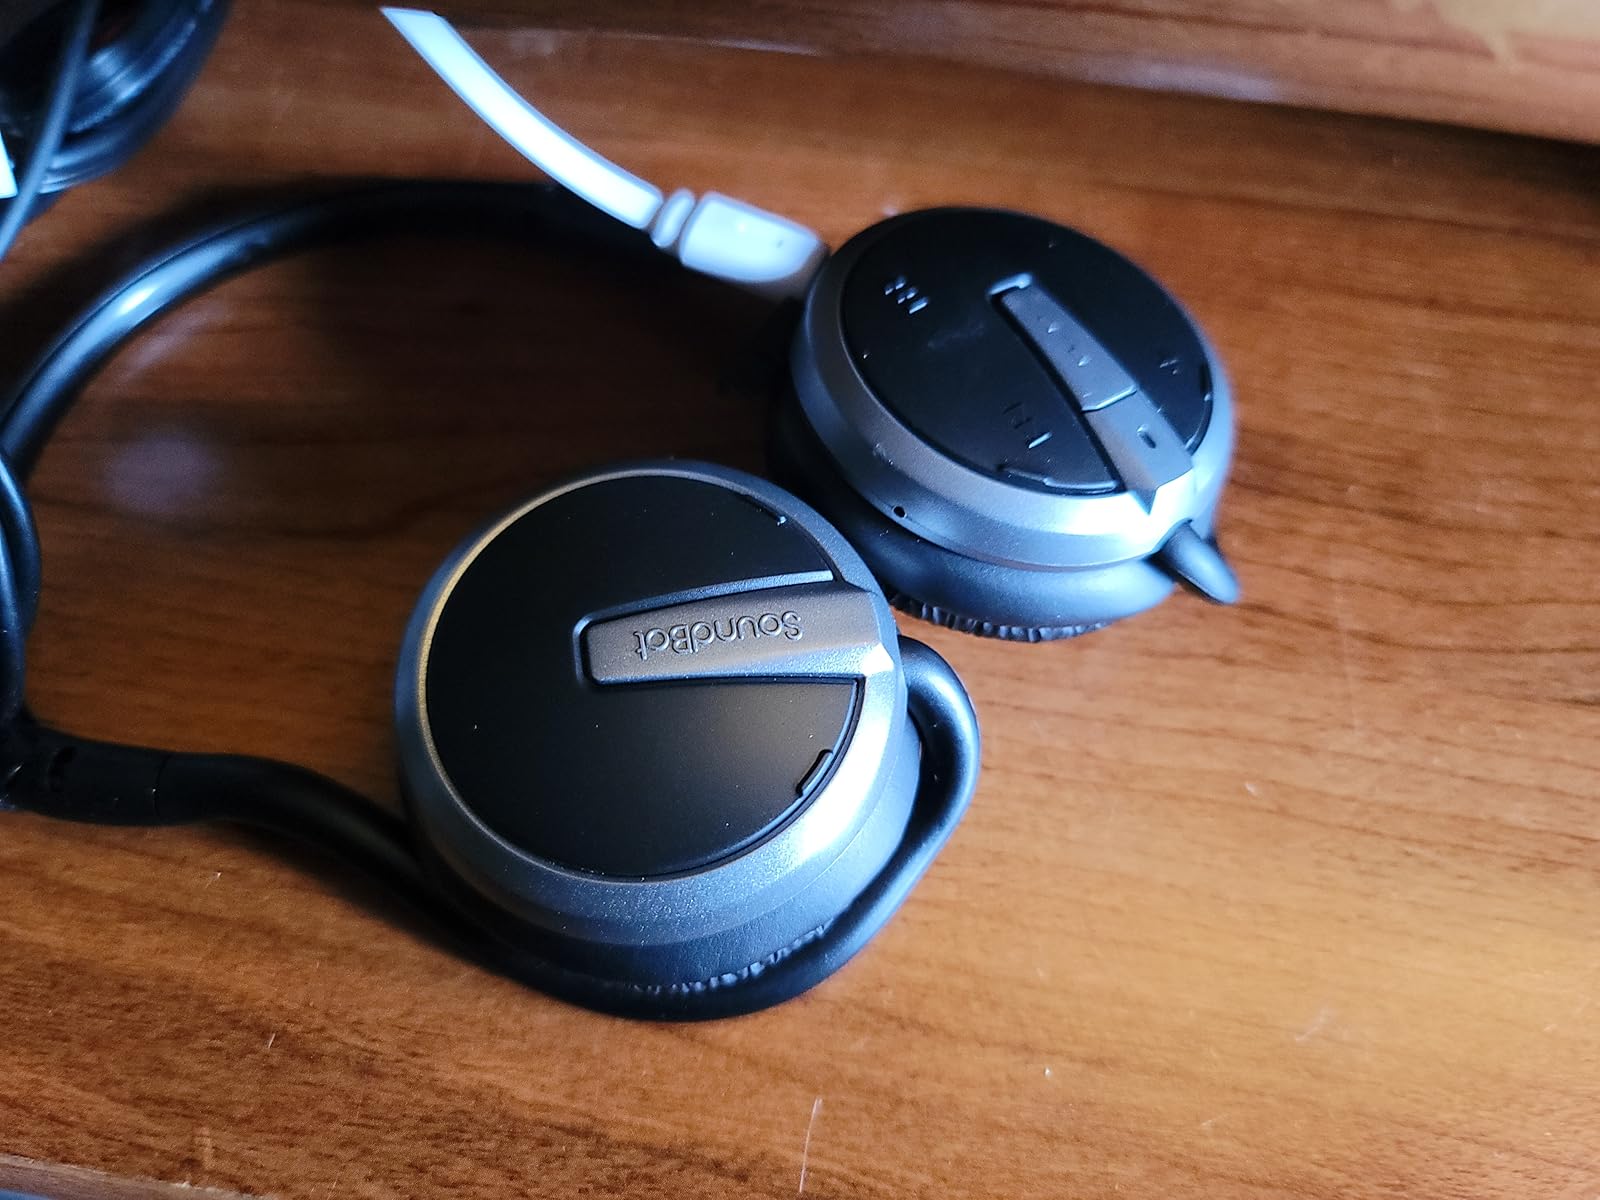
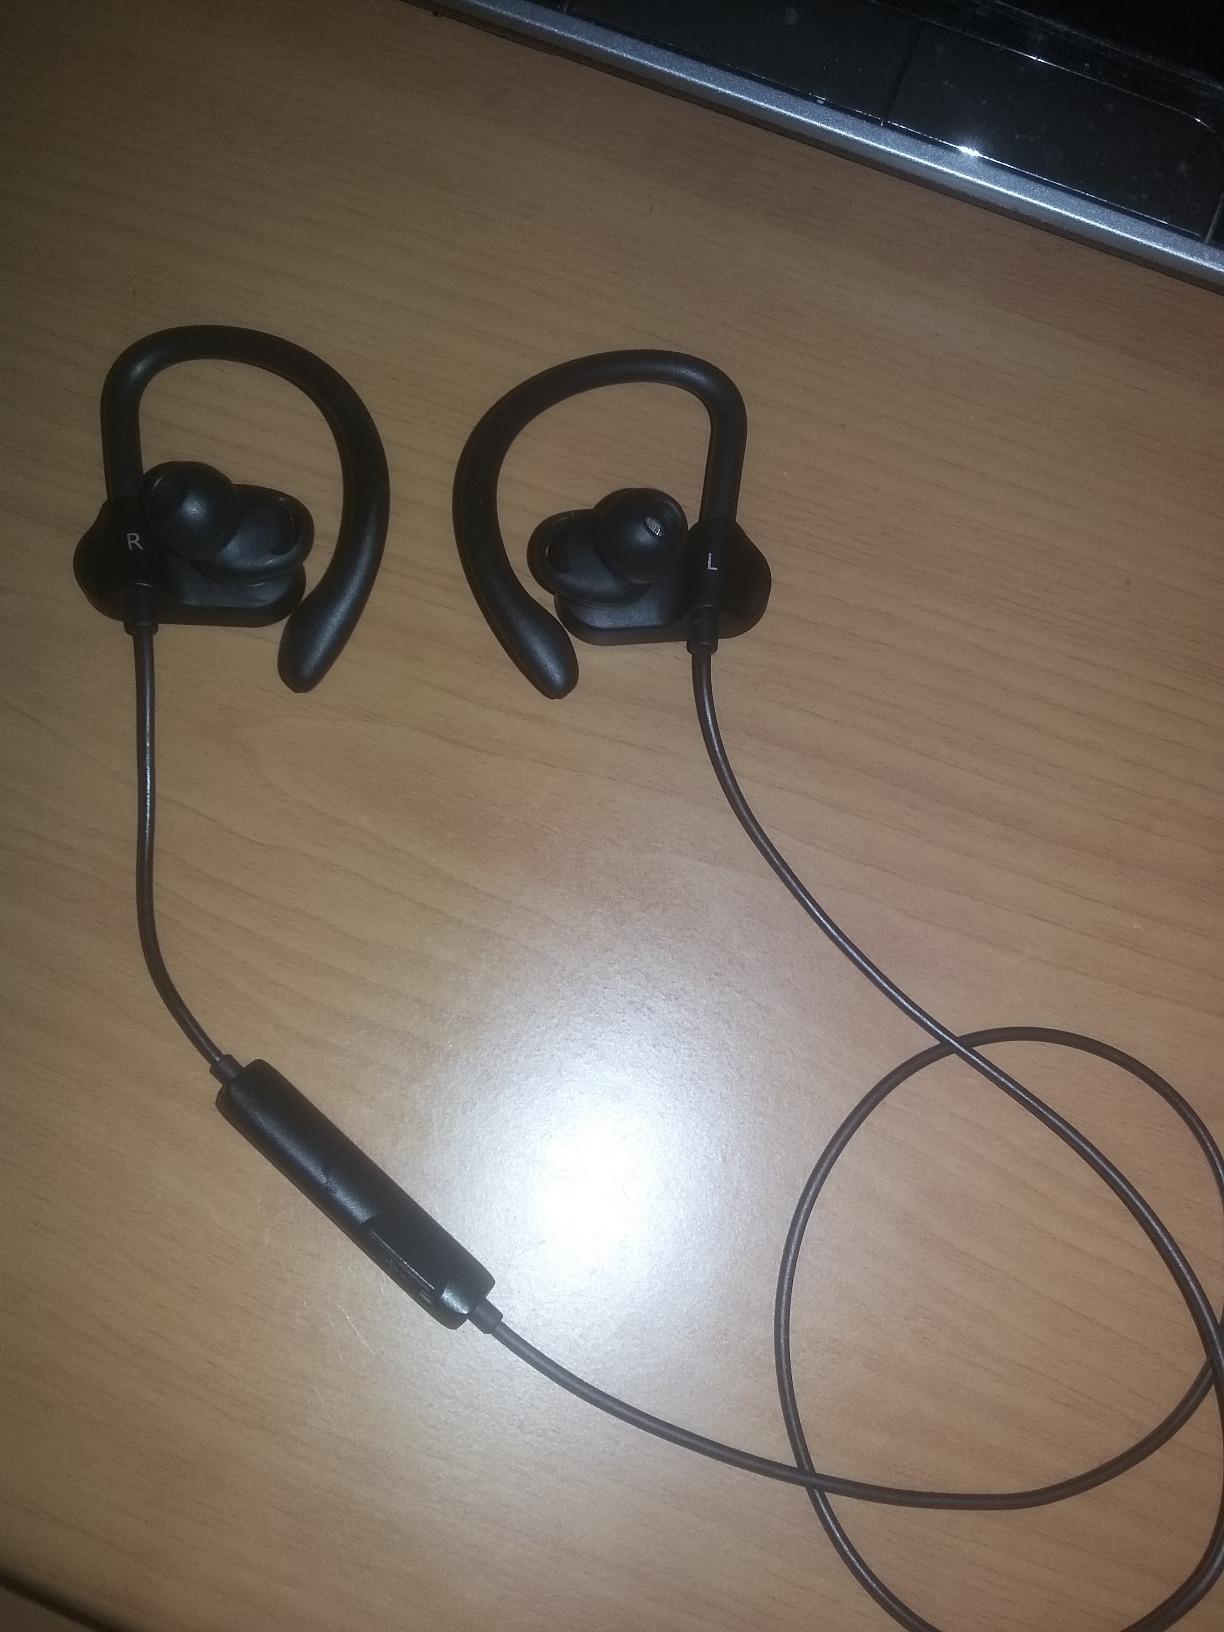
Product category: headphones
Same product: no